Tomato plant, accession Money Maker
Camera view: tilt-top (135 deg); turntable rotation: 330 degrees
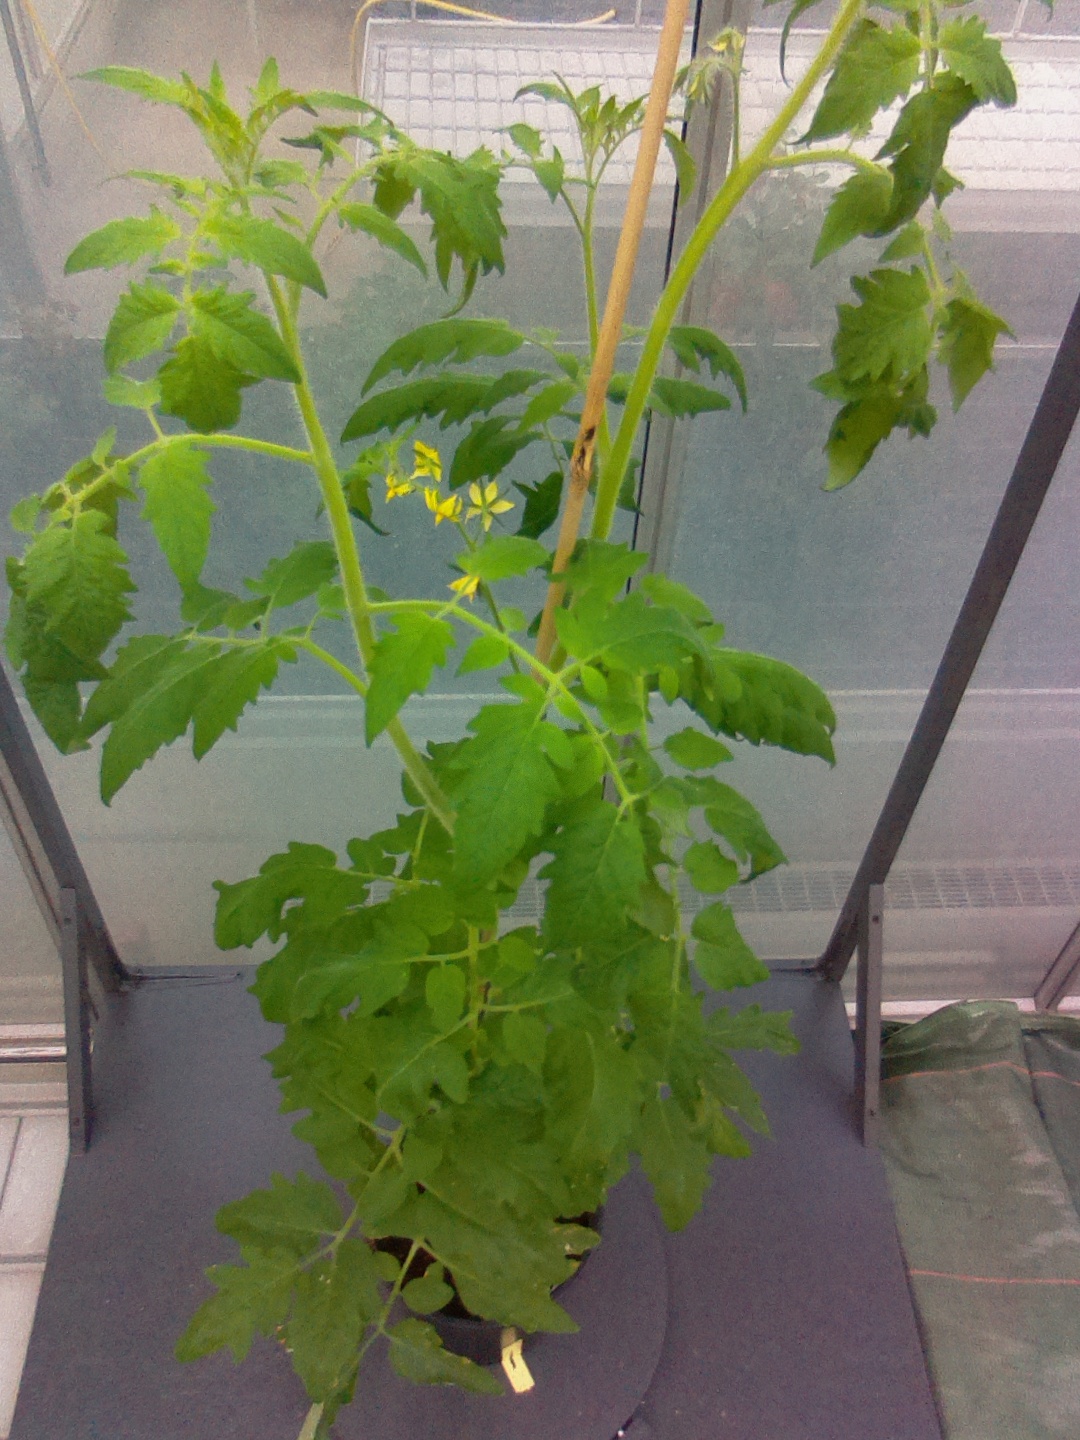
BBCH growth stage 61: 10%-20% of flowers open